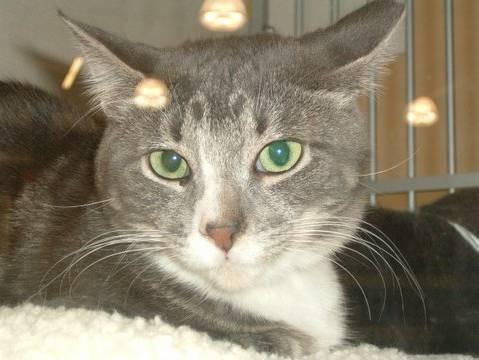
cat